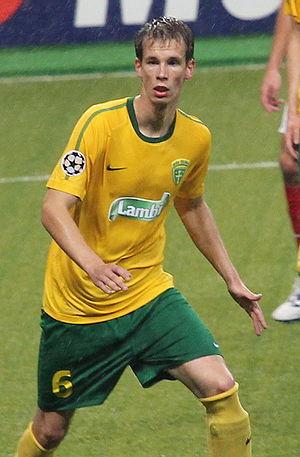
Patrik Mráz, né le 1ᵉʳ février 1987 à Púchov, est un footballeur professionnel slovaque. Il occupe le poste de défenseur au Sandecja Nowy Sącz.